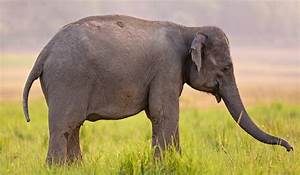
Label: elefante